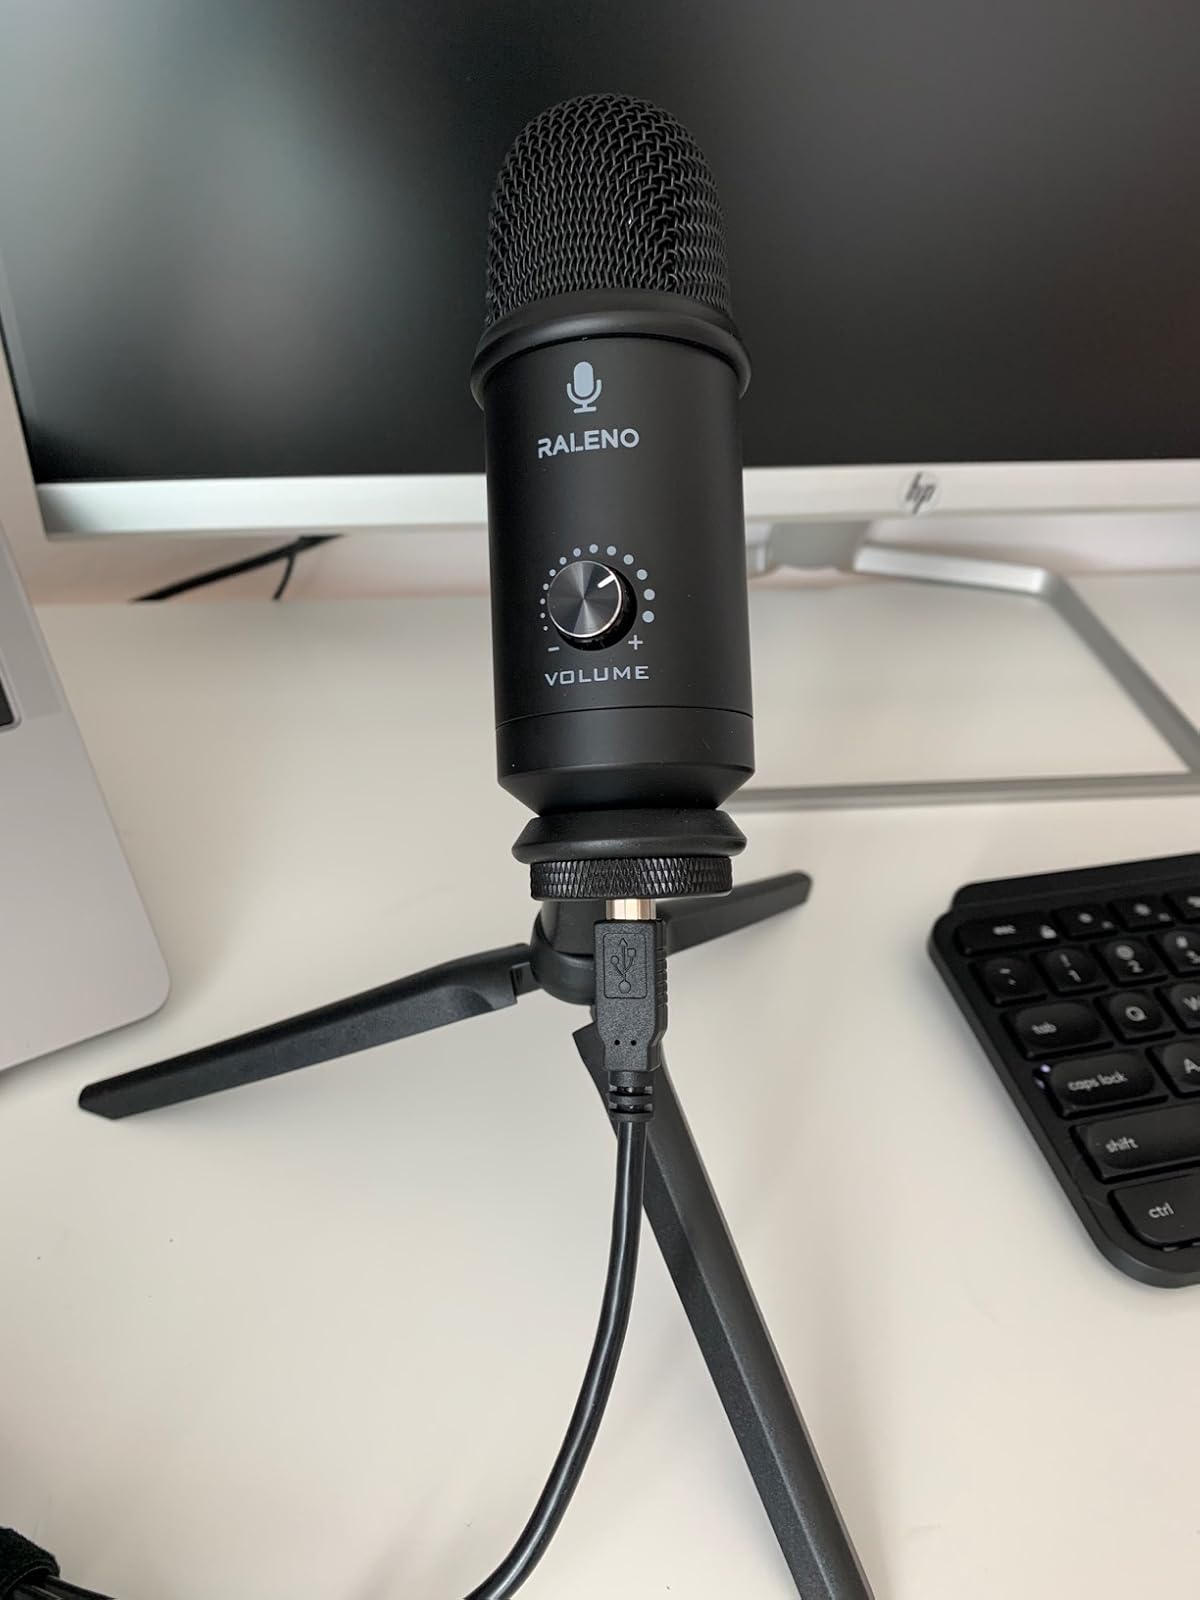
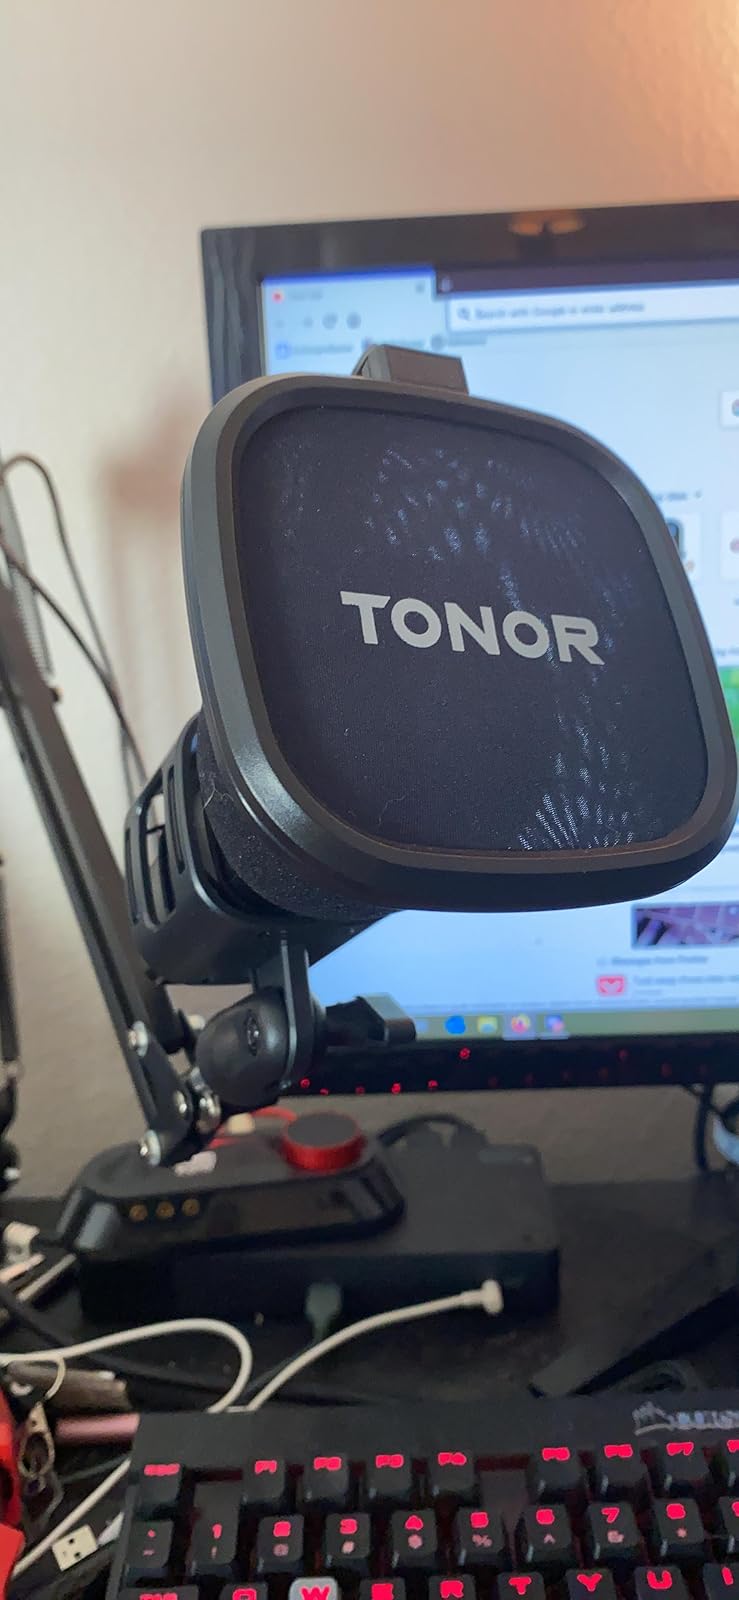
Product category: microphone
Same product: no